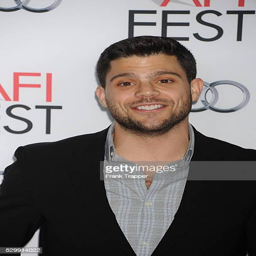
actor arrives at the premiere held